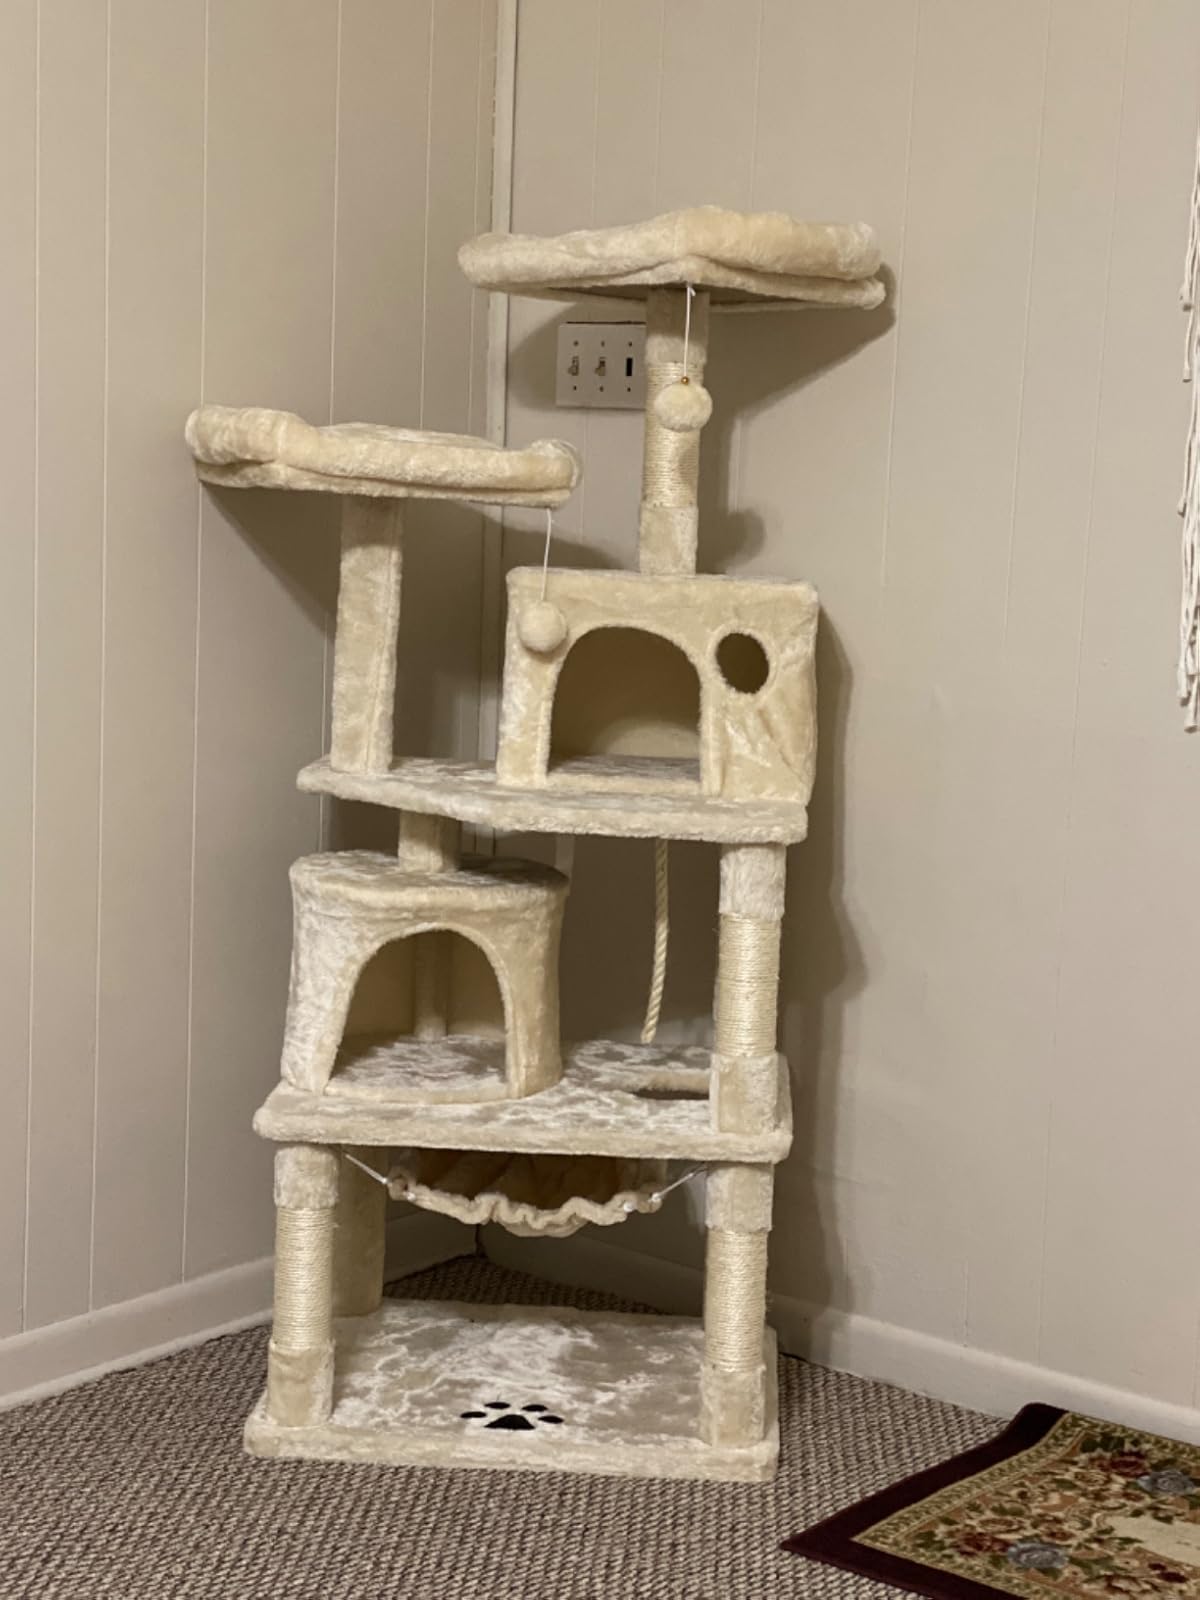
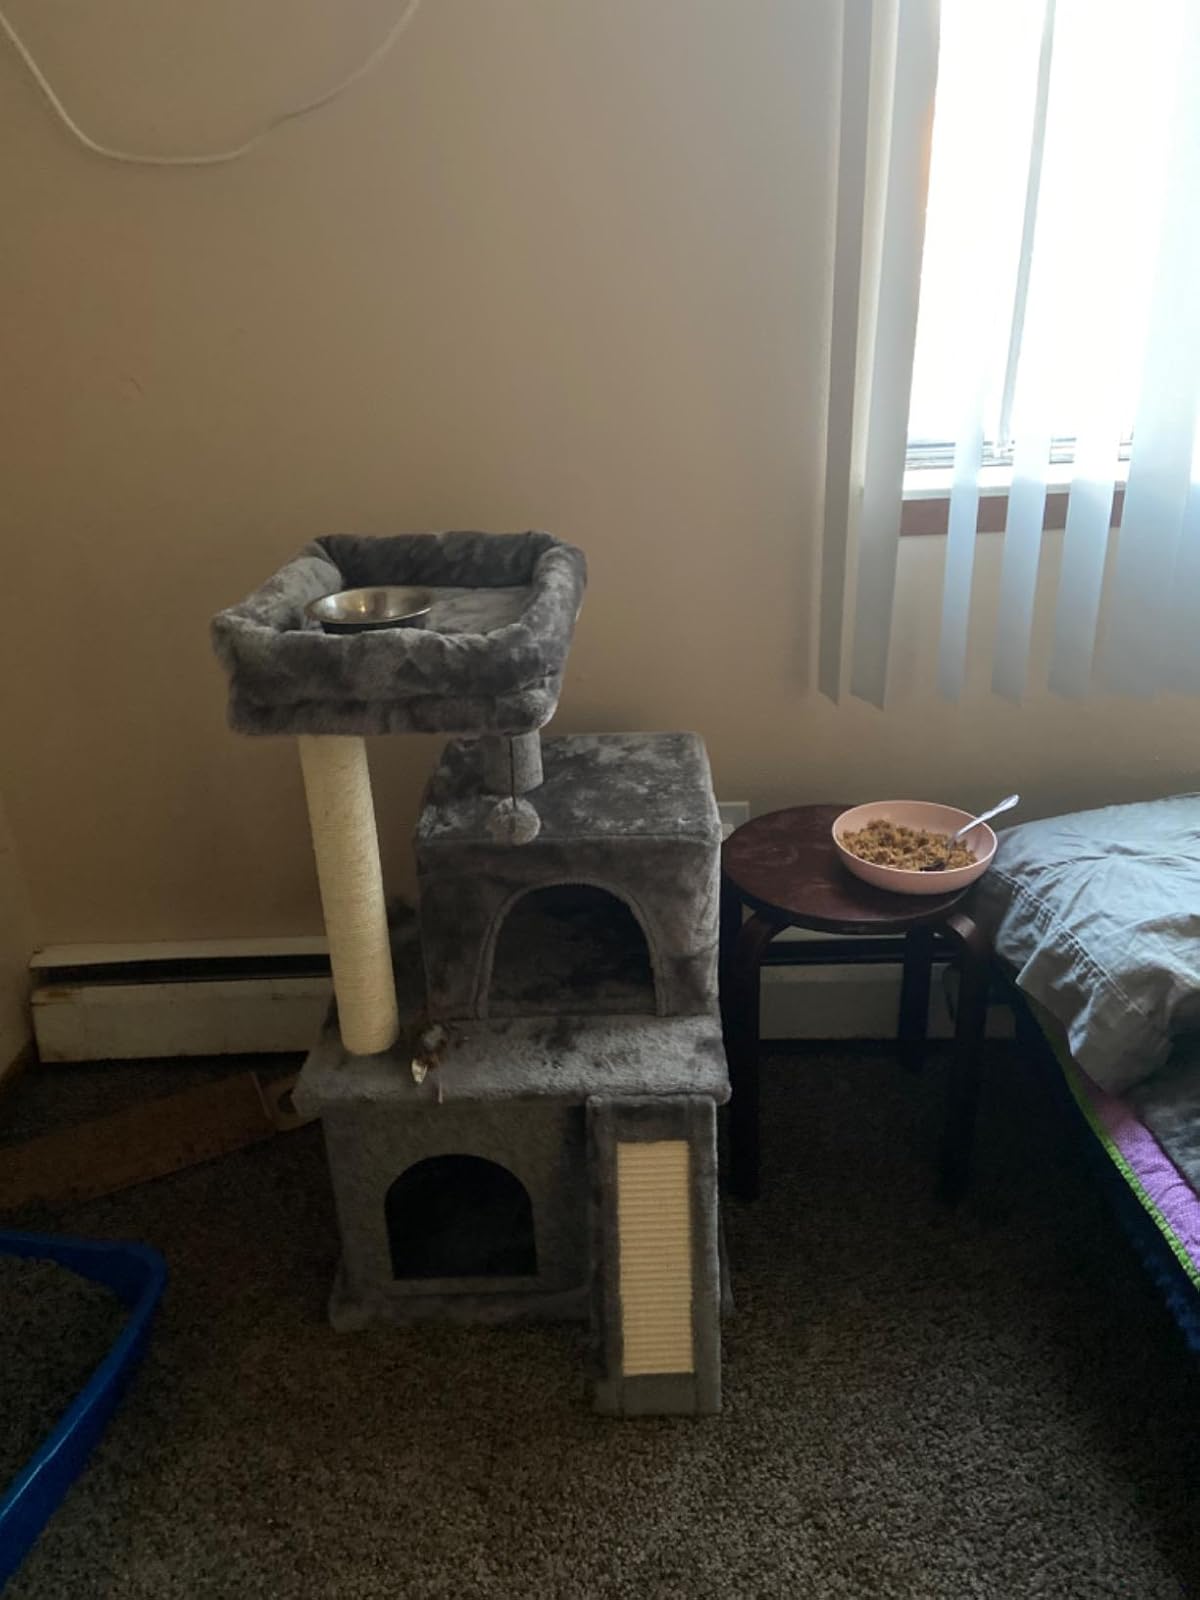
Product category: items_cat tree
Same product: no